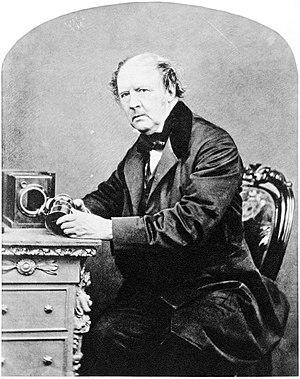
William Henry Fox Talbot, né le 11 février 1800 à Melbury, dans le Dorset, et mort le 17 septembre 1877 à Lacock dans le Wiltshire, est un scientifique britannique devenu l’un des pionniers de la photographie. Il était à la fois mathématicien, physicien et philologue ; également intéressé par la botanique, la philosophie et l’archéologie, il pratiquait plusieurs langues.